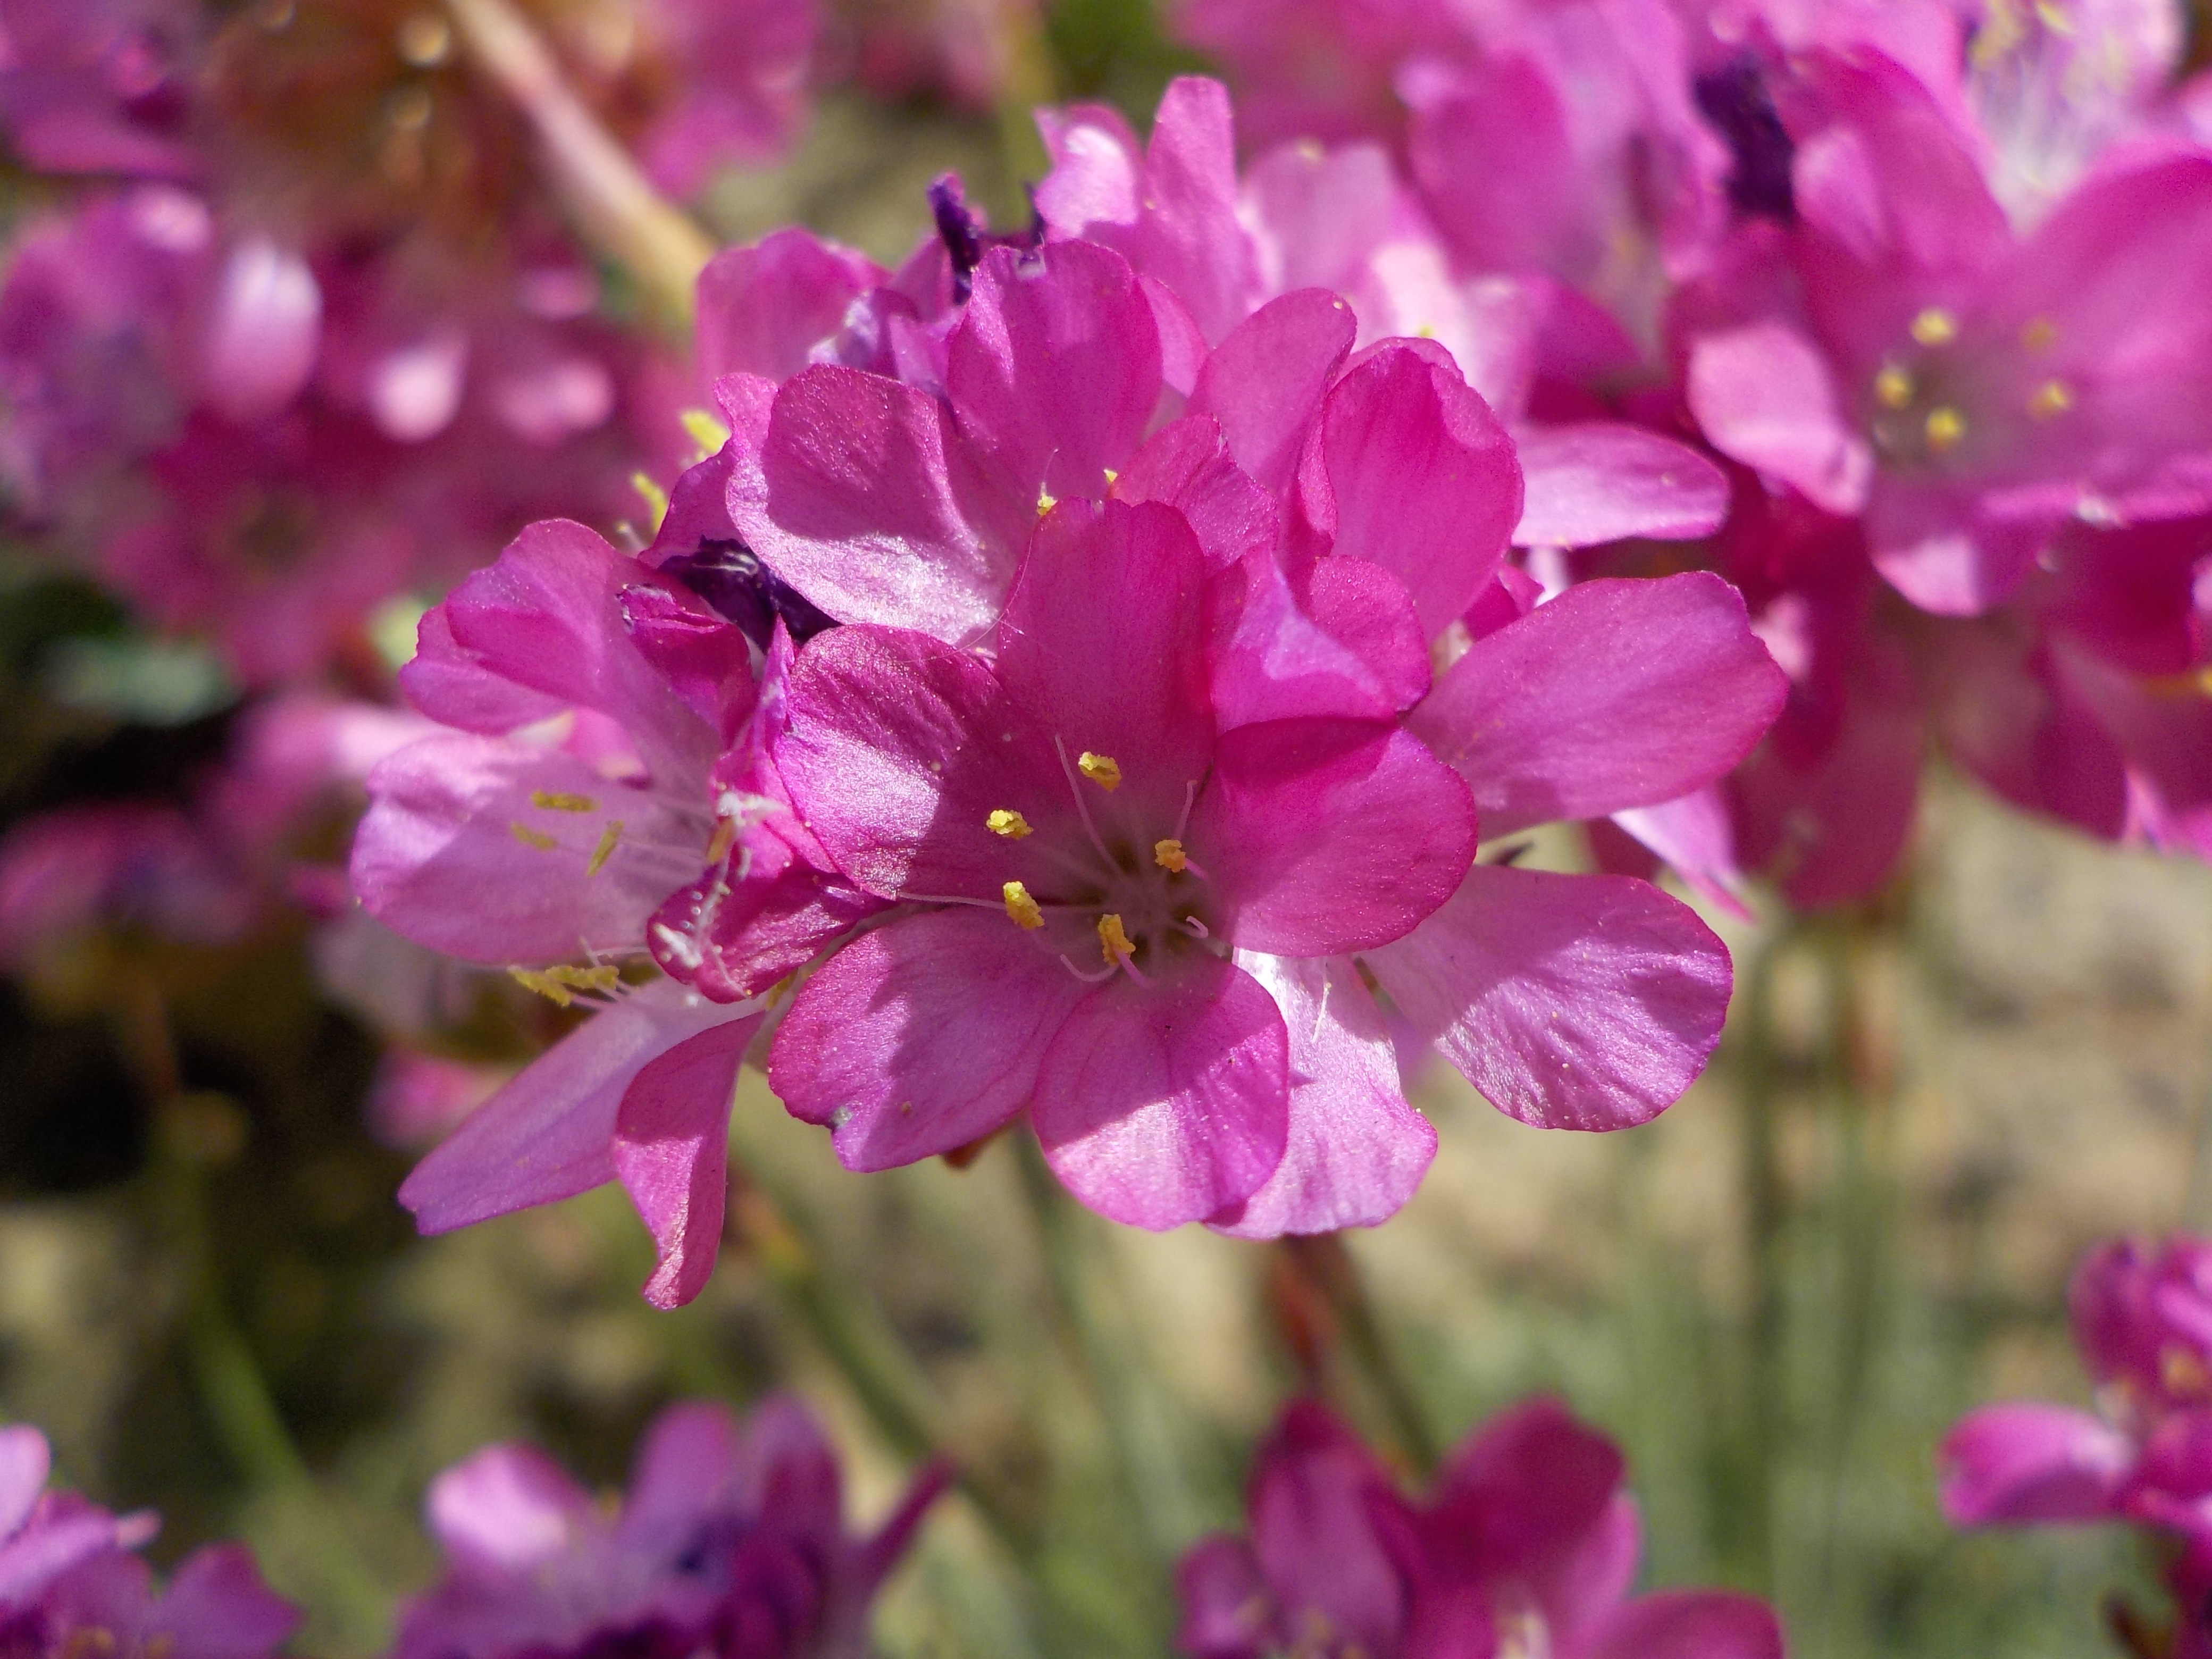
nature, blossom, plant, flower, petal, macro, botany, garden, pink, flora, wildflower, shrub, macro photography, pink flowers, flowering plant, turf spain, armeria maritima, annual plant, land plant